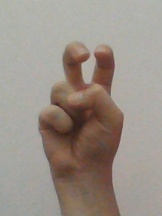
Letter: toot